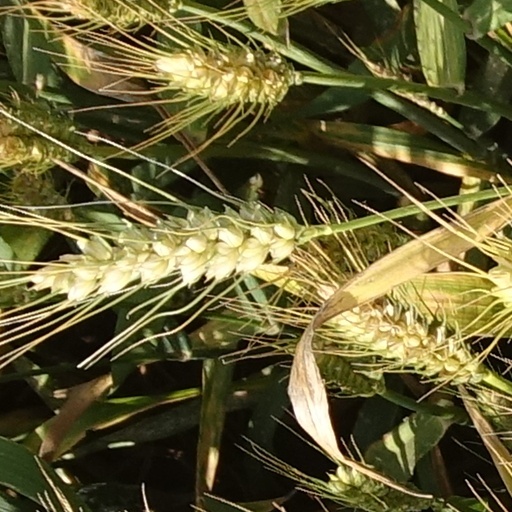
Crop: wheat